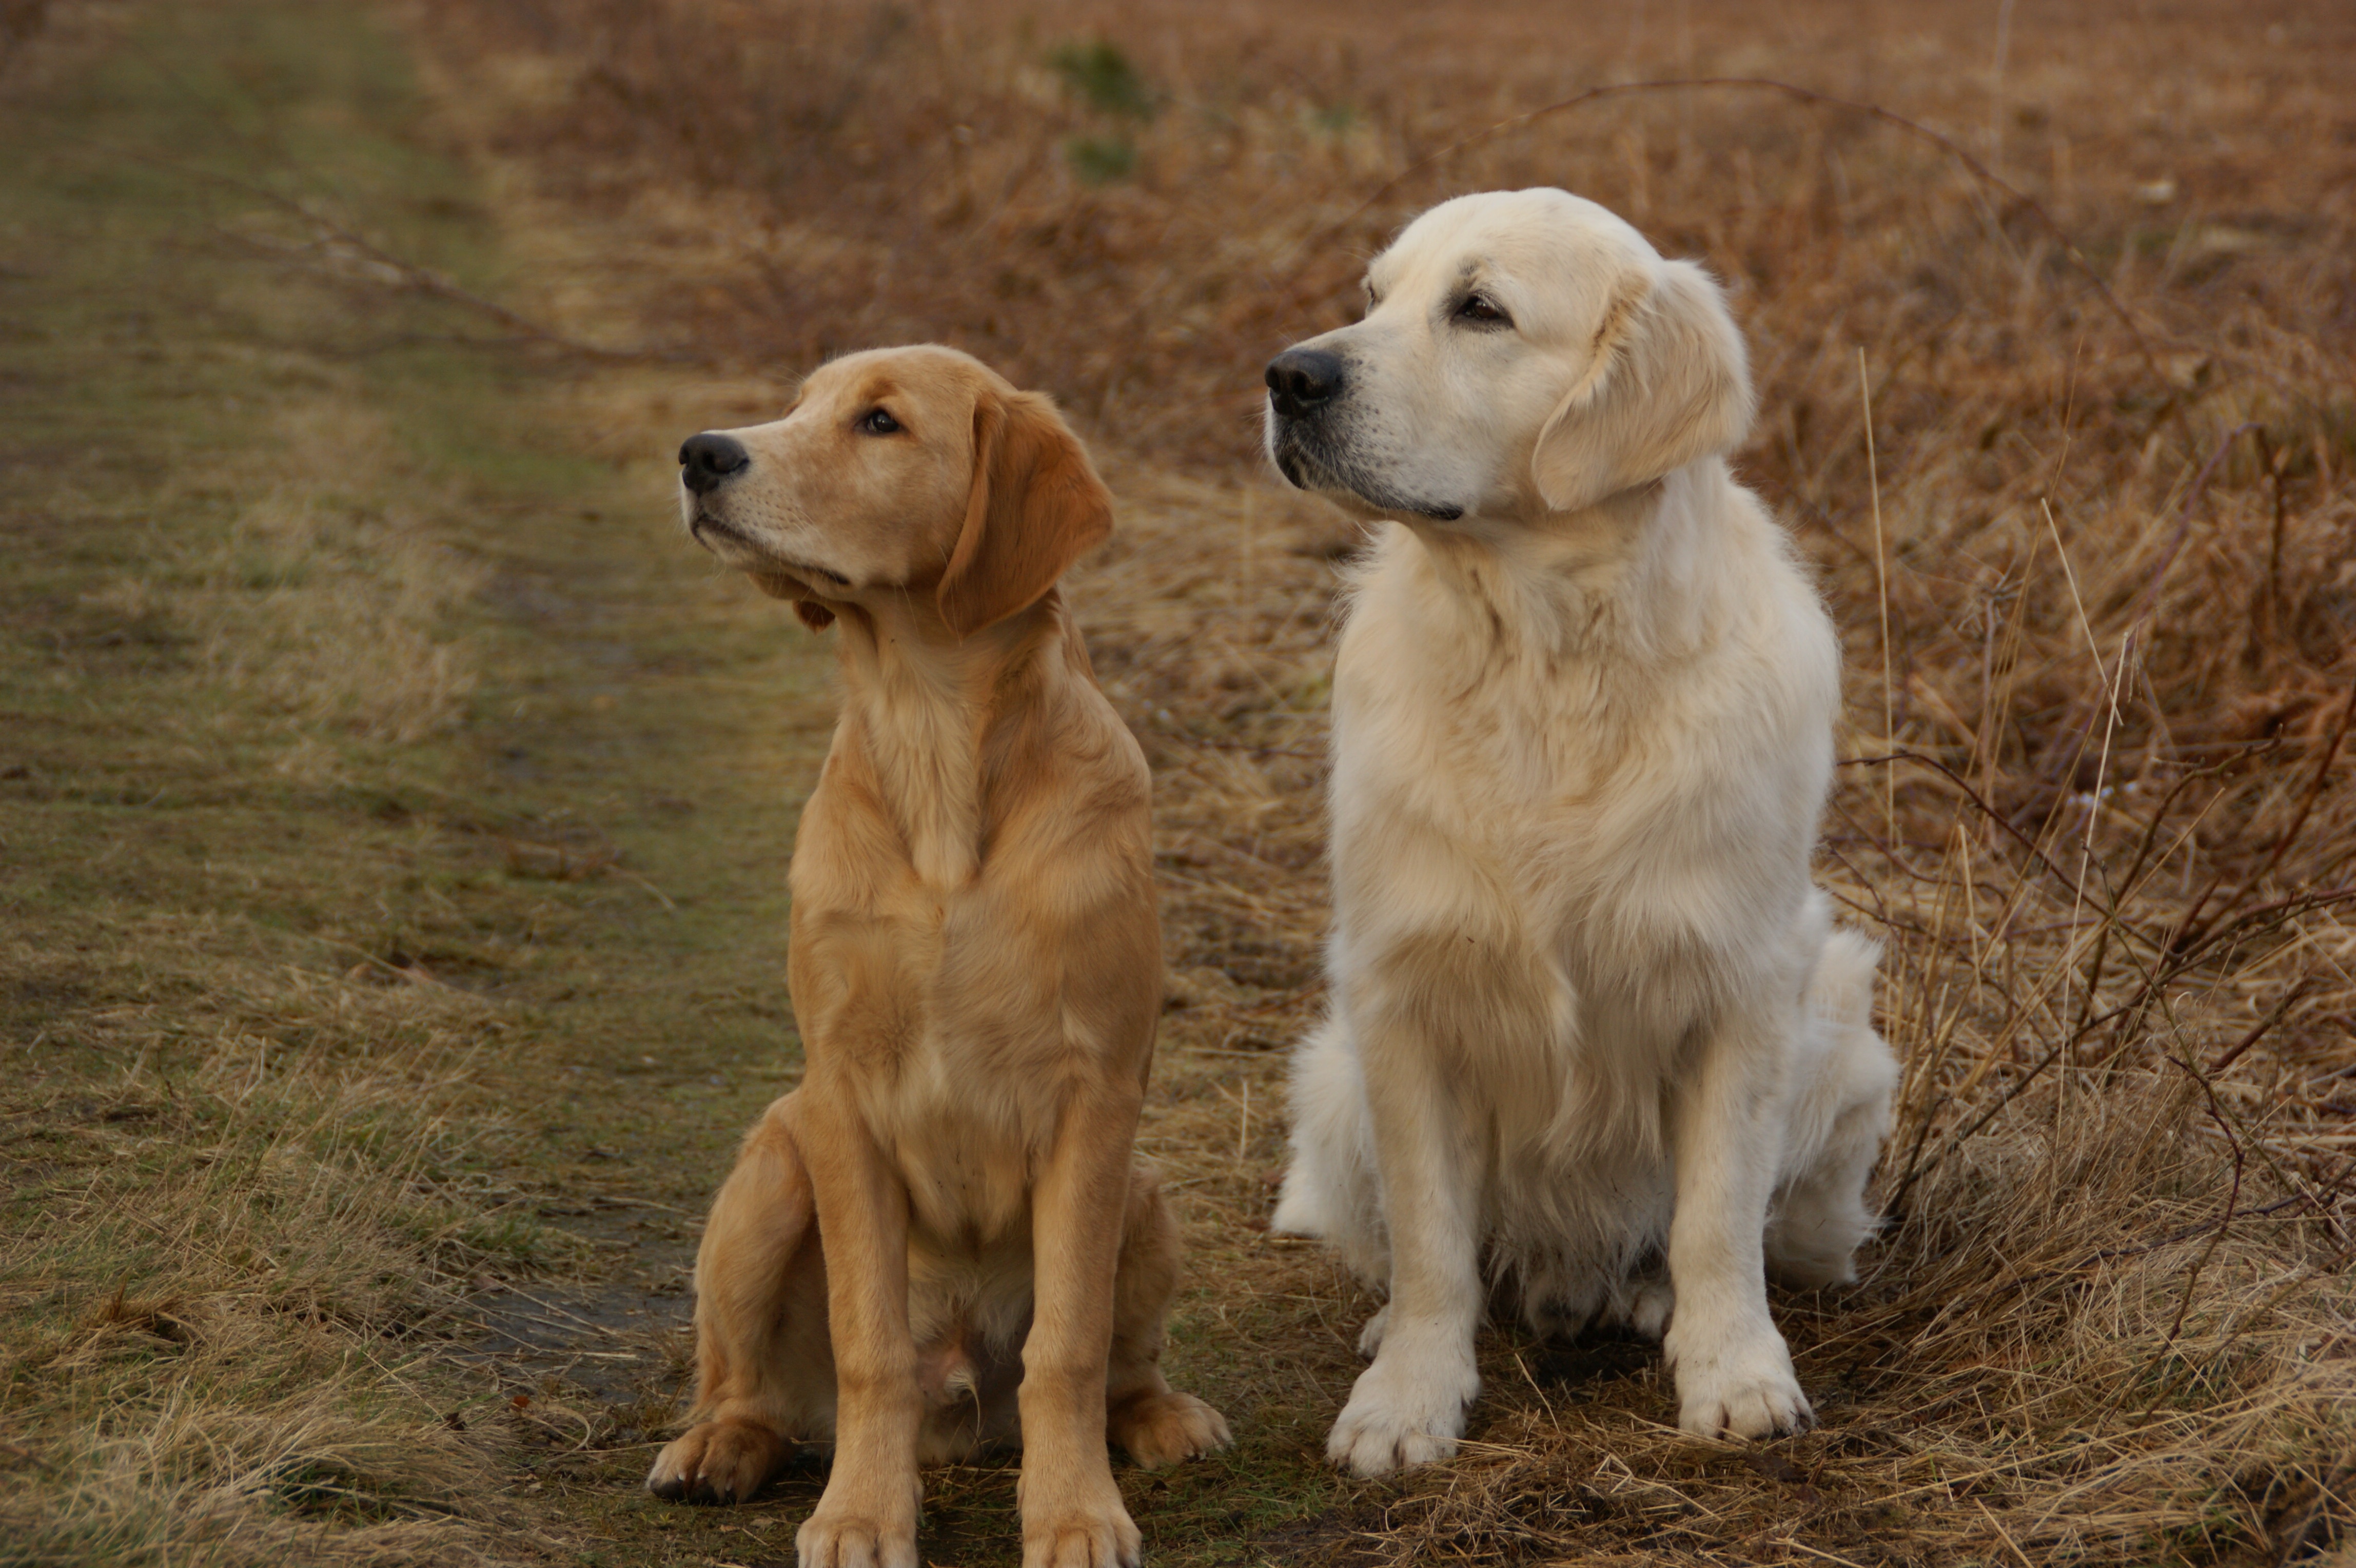
forest, play, dog, train, pet, young, green, brown, mammal, pets, dogs, golden retriever, vertebrate, labrador retriever, dummy, dog breed, retriever, dear, retrieve, dog like mammal, carnivoran, retriever dog